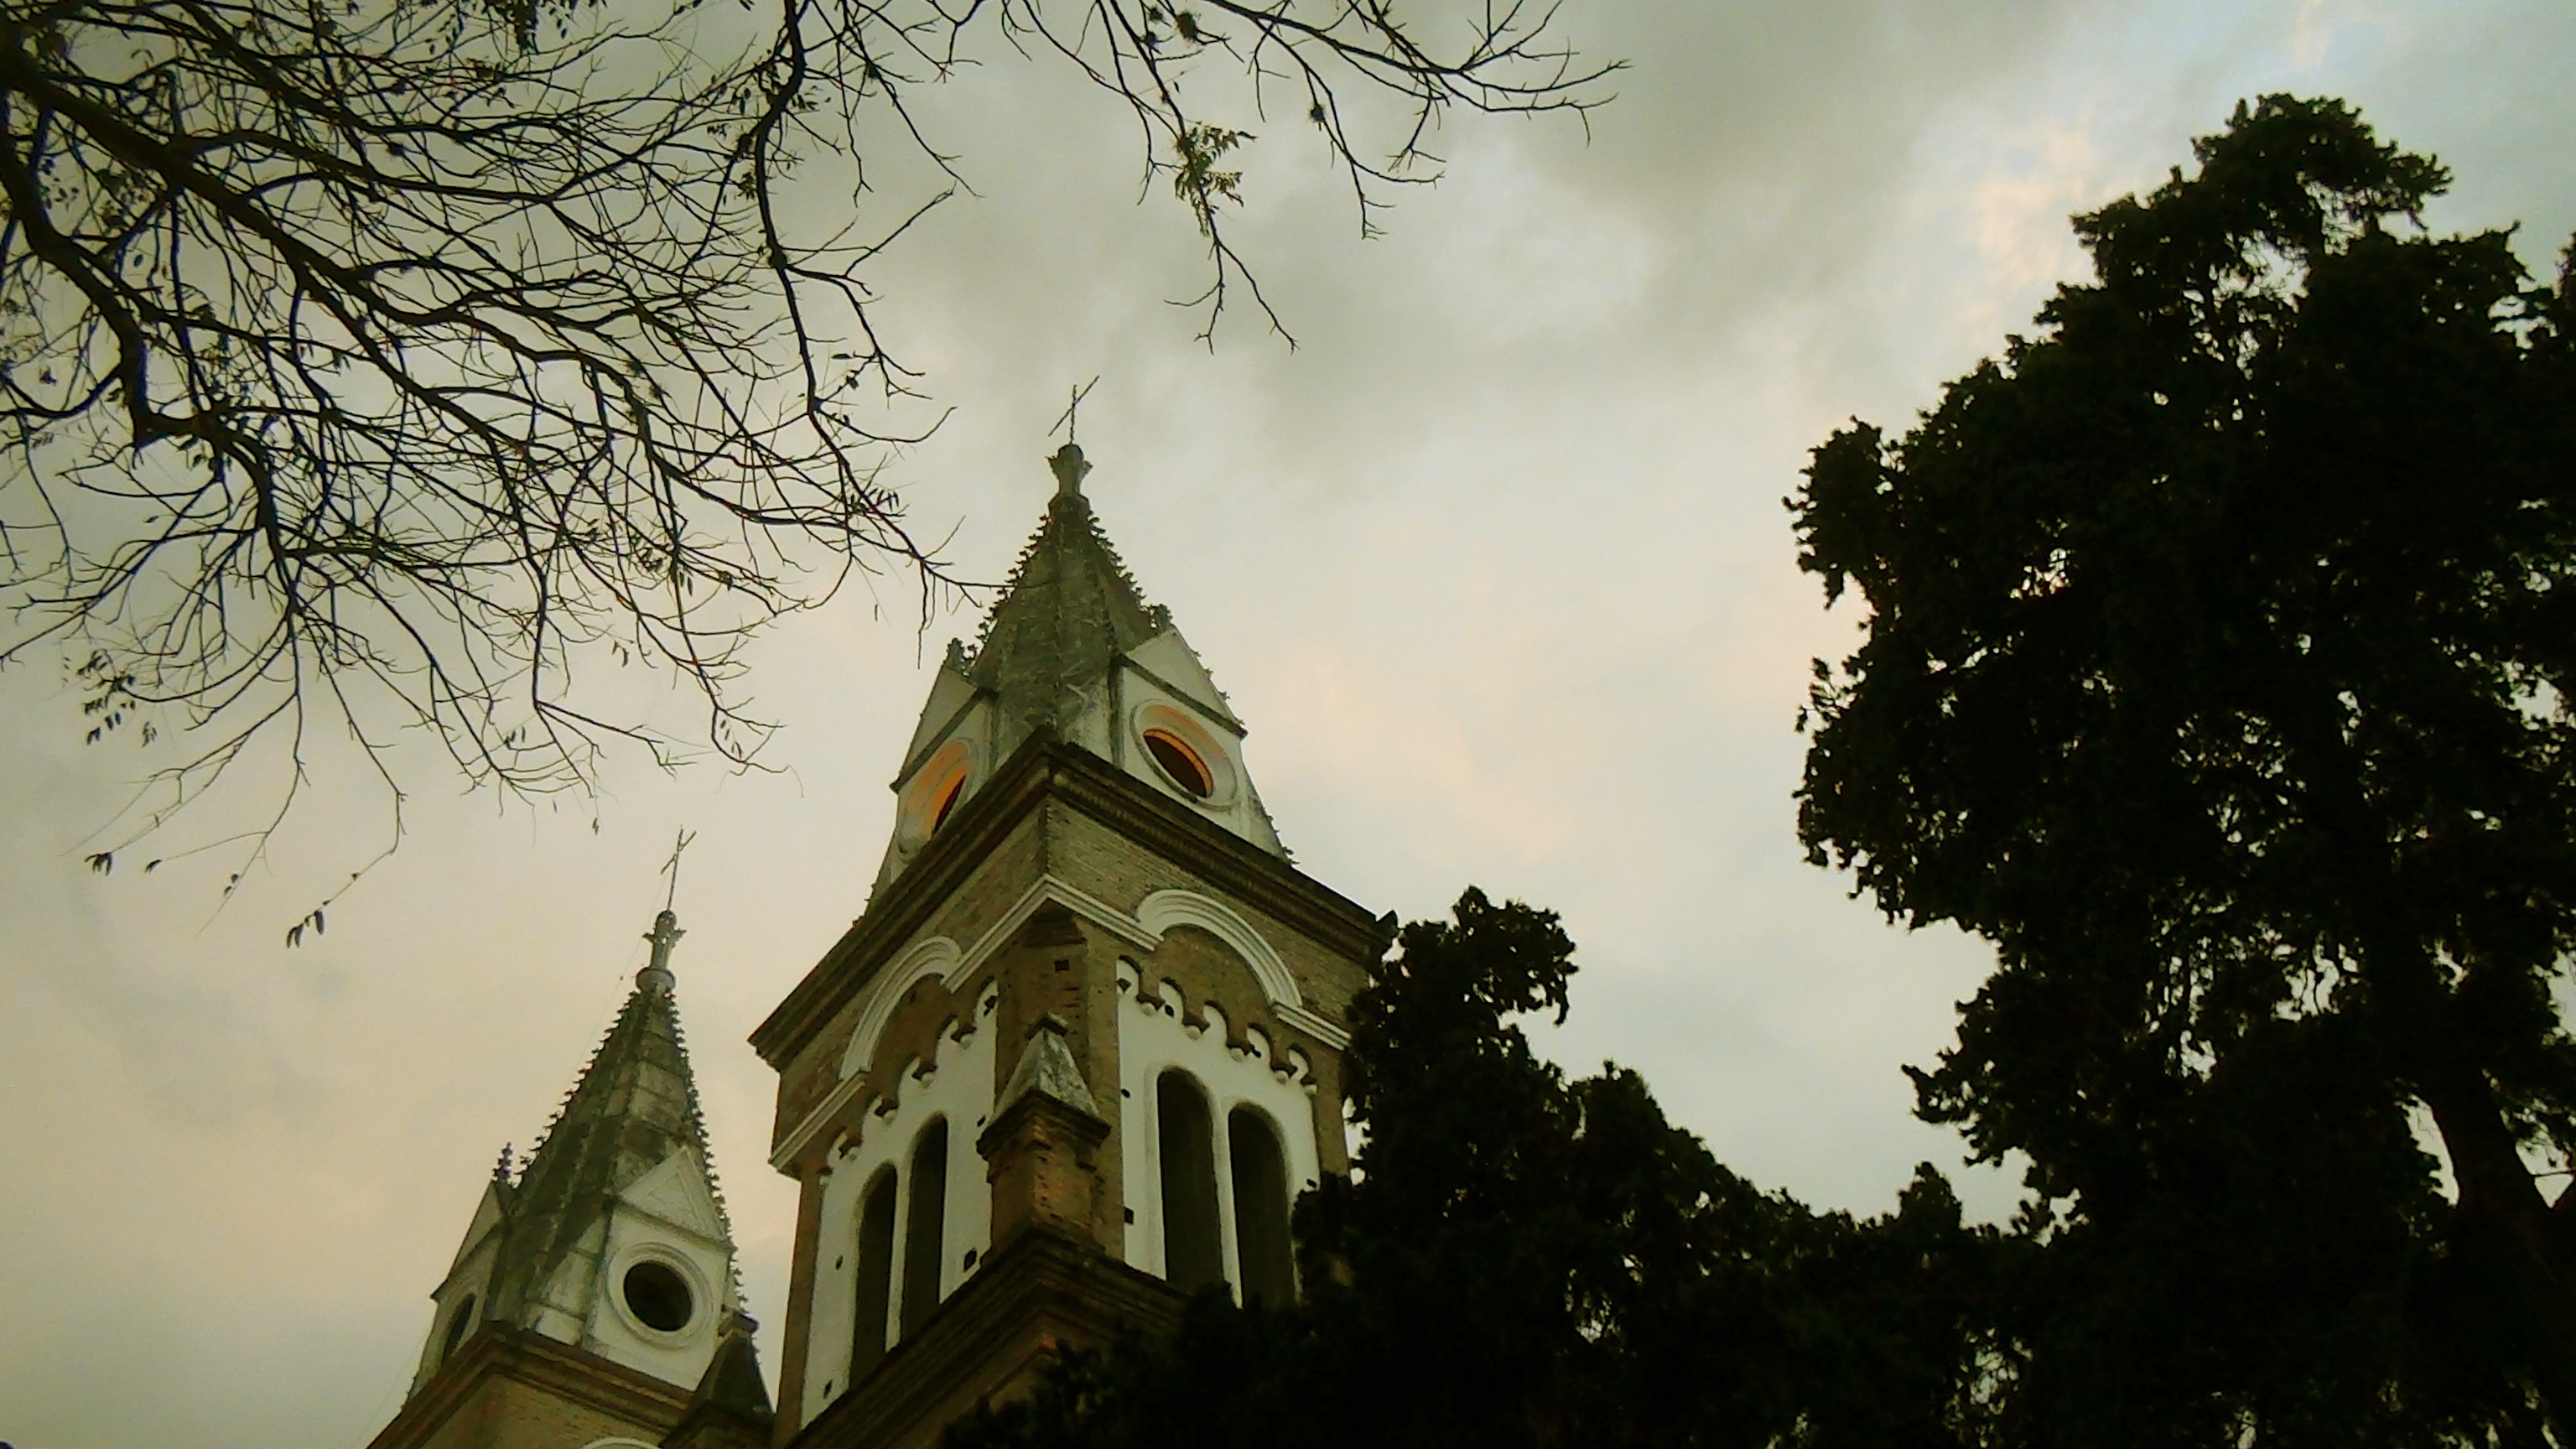
tree, architecture, sky, house, sunlight, building, park, church, cathedral, christian, place of worship, spire, steeple, atmospheric phenomenon